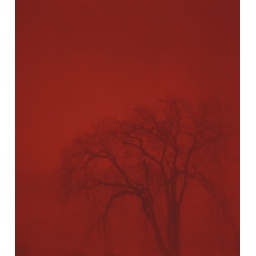
tree on colgate u in hamilton, ny on xmas dayscan of medium format color film with red filter